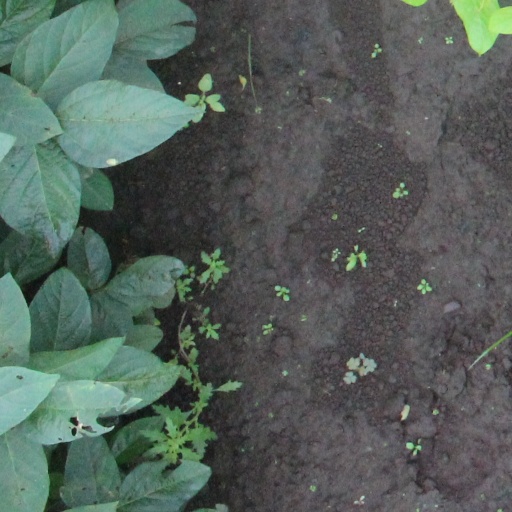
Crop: soybean